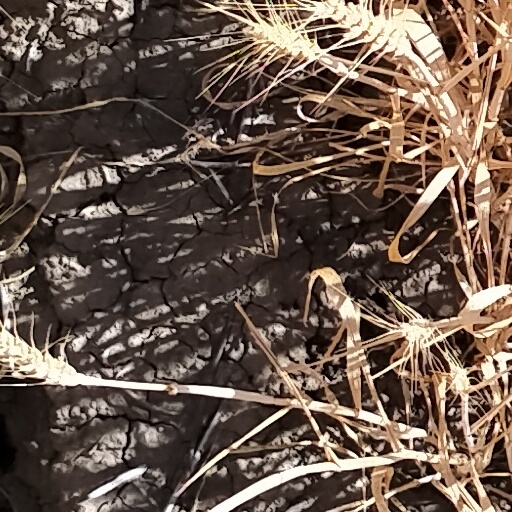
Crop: wheat